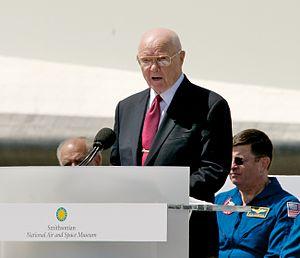
John Herschel Glenn, Jr., né le 18 juillet 1921 à Cambridge et mort le 8 décembre 2016 à Columbus, est un astronaute et un homme politique américain. En 1962, à bord de la capsule de la mission spatiale Mercury-Atlas 6, Glenn fait trois fois le tour de la Terre et devient ainsi le premier américain à effectuer un vol orbital. Après avoir pris sa retraite de la NASA en 1964 il entame une carrière politique. De 1974 à 1999 il est élu en tant que sénateur démocrate de l'État de l'Ohio. En 1998, il vole une dernière fois dans l'espace à bord de la navette spatiale américaine.